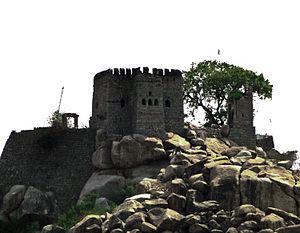
Le district de Raichur est l'un des trente district de l'état du Karnataka, en Inde.
Raichur est une ville historique de l'Est du Karnataka, en Inde, chef-lieu du district de Raichur. Elle se trouve entre les vallées de la Krishna et de la Tungabhadrâ, à 409 km de Bangalore. Elle comptait en 2011 une population de 232 456 habitants.